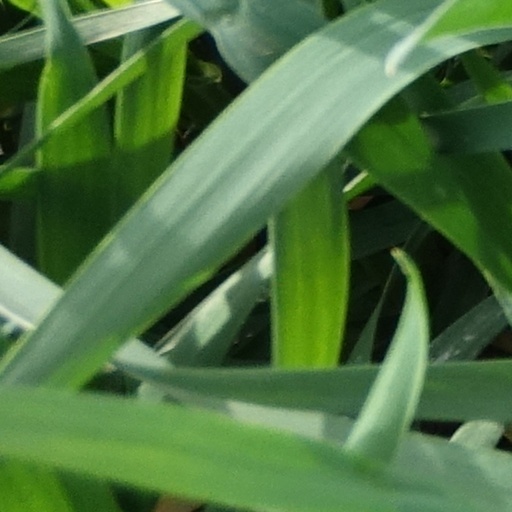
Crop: wheat